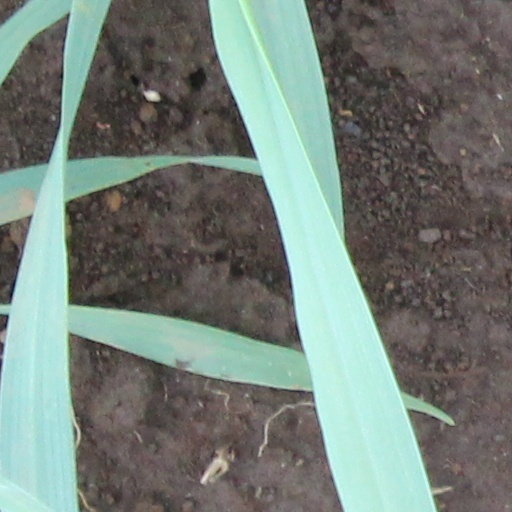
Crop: wheat